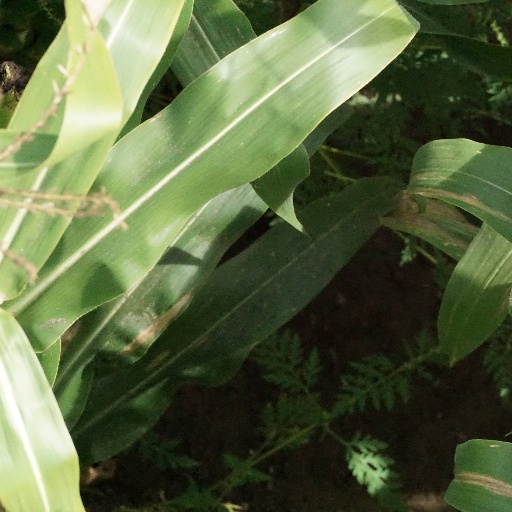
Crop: maize; corn